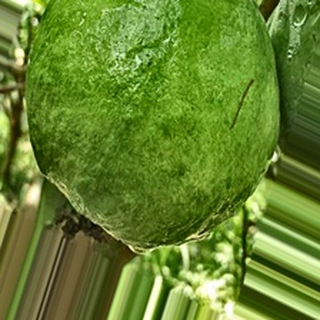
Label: healthy_guava